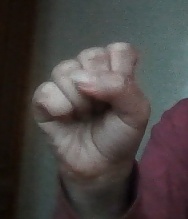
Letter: saad